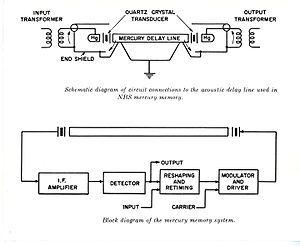
Forsinkelsesled
Diagram over kviksølv-forsinkelsesled fra SEAC computeren.
Et forsinkelsesled er en elektrisk komponent eller et kredsløb, der kan forsinke et signal i et præcist tidsrum. Komponenten kan benyttes til at faseforskyde et signal og forsinkelsesled har også været benyttet som lager i tidlige computere.